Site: brandenburg
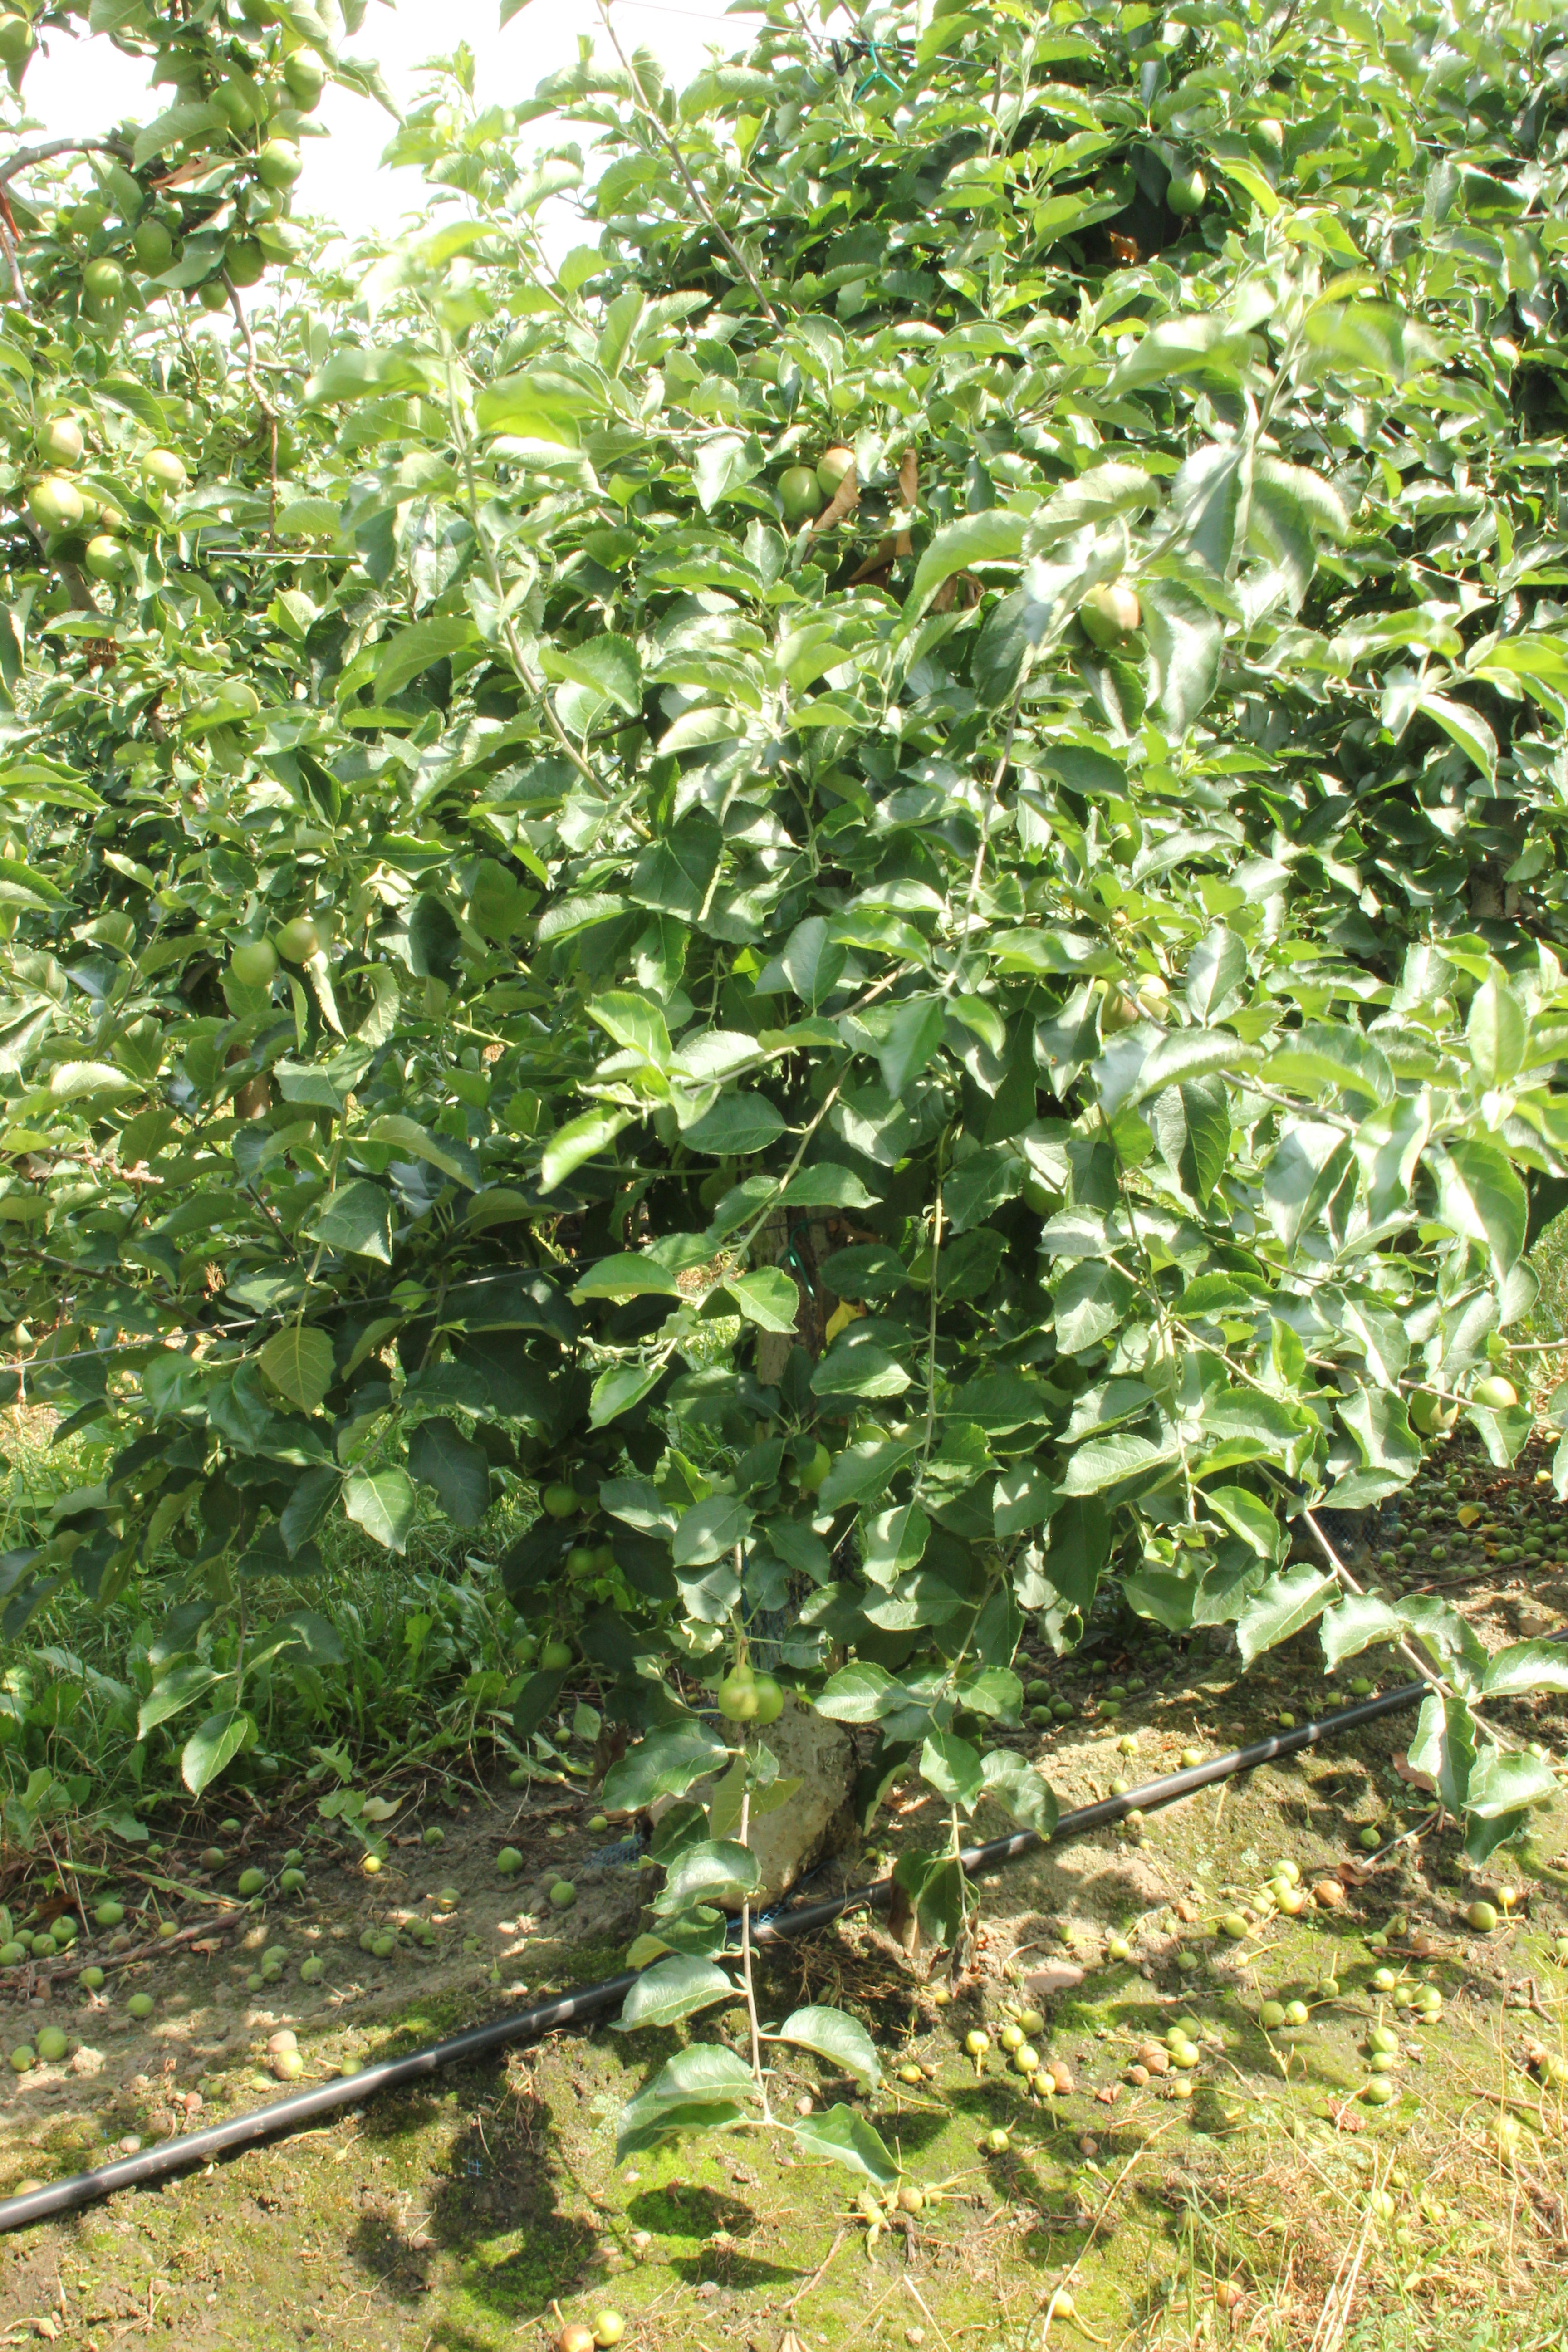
Growth stage (BBCH 74): Development of fruit